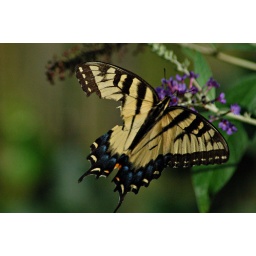
this poor butterfly looks partially eaten, glad he is still flying around